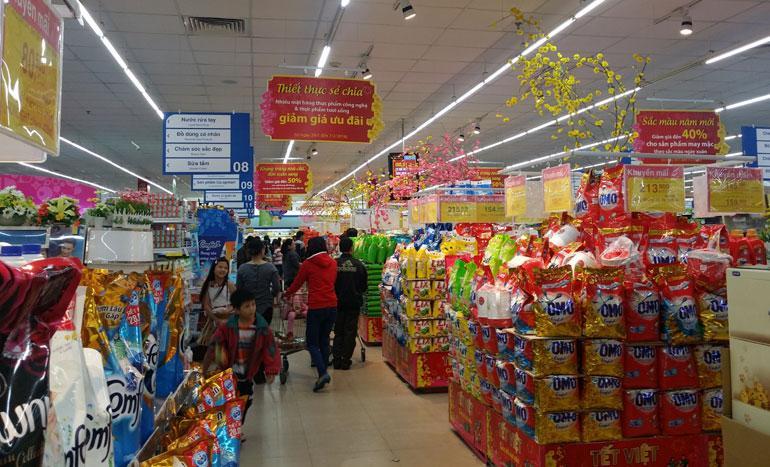
có nhiều người xuất hiện ở bên trong siêu thị